Matsuba Station

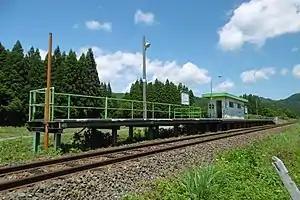
Matsuba Station, July 2017

is a railway station located in the city of Semboku, Akita Prefecture, Japan, operated by the third sector railway operator Akita Nairiku Jūkan Railway.